Julia Stemberger

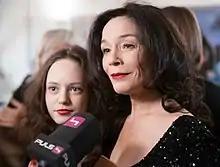
Julia Stemberger (right) with her daughter Fanny Altenburger in 2015 at the award ceremony of the Nestroy Theatre Prize

In 1997, Stemberger married violinist Christian Altenburger with whom she has a daughter, Fanny. From 1999 to 2005 they had the musical and artistic stewardship of the "Mondseetage" a festival for Kammermusik taking place in the Austrian Mondsee. In 2007 they were divorced.